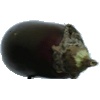
Label: eggplant